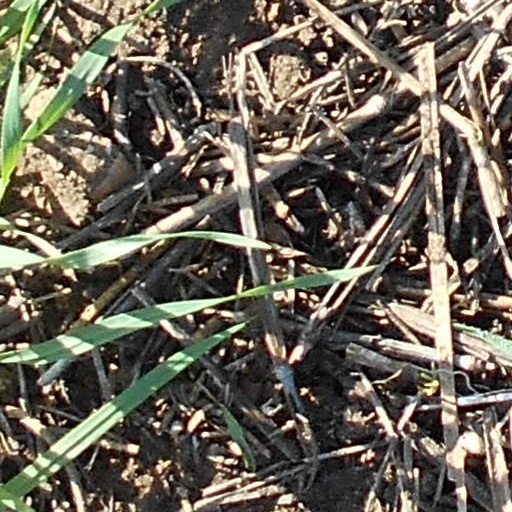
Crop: wheat